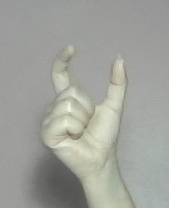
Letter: nun